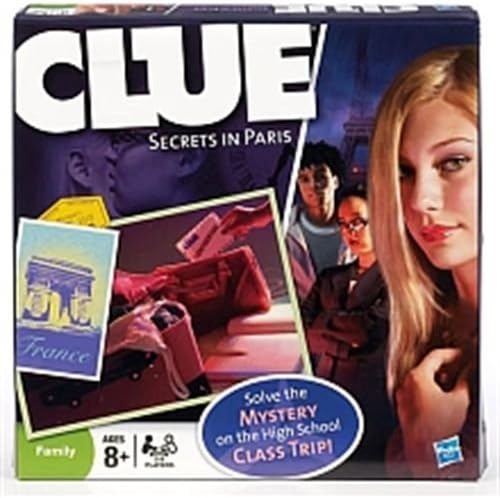
Clue Secrets in Paris
Category: Toys & Games
game includes 9 weapons, 6 students, 9 places, 6 passports, clock cards and intrigue cards
Features: 9 years and up | game includes 9 weapons, 6 students, 9 places, 6 passports, clock cards and intrigue cards